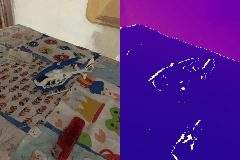
Label: plane